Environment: real
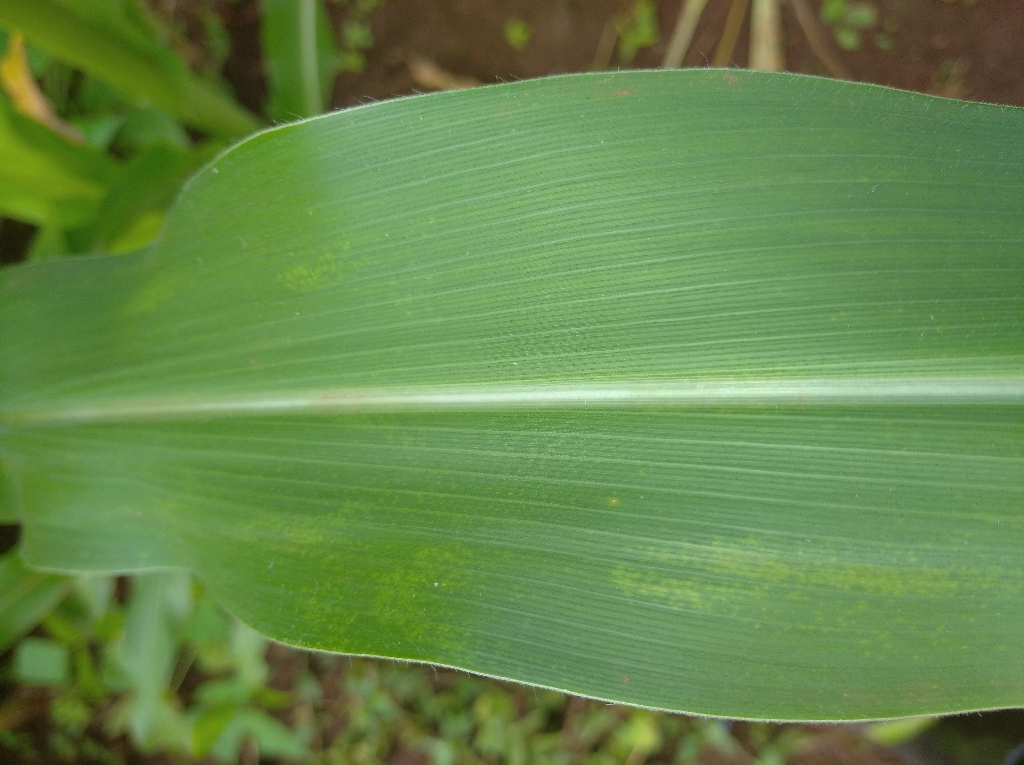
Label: healthy